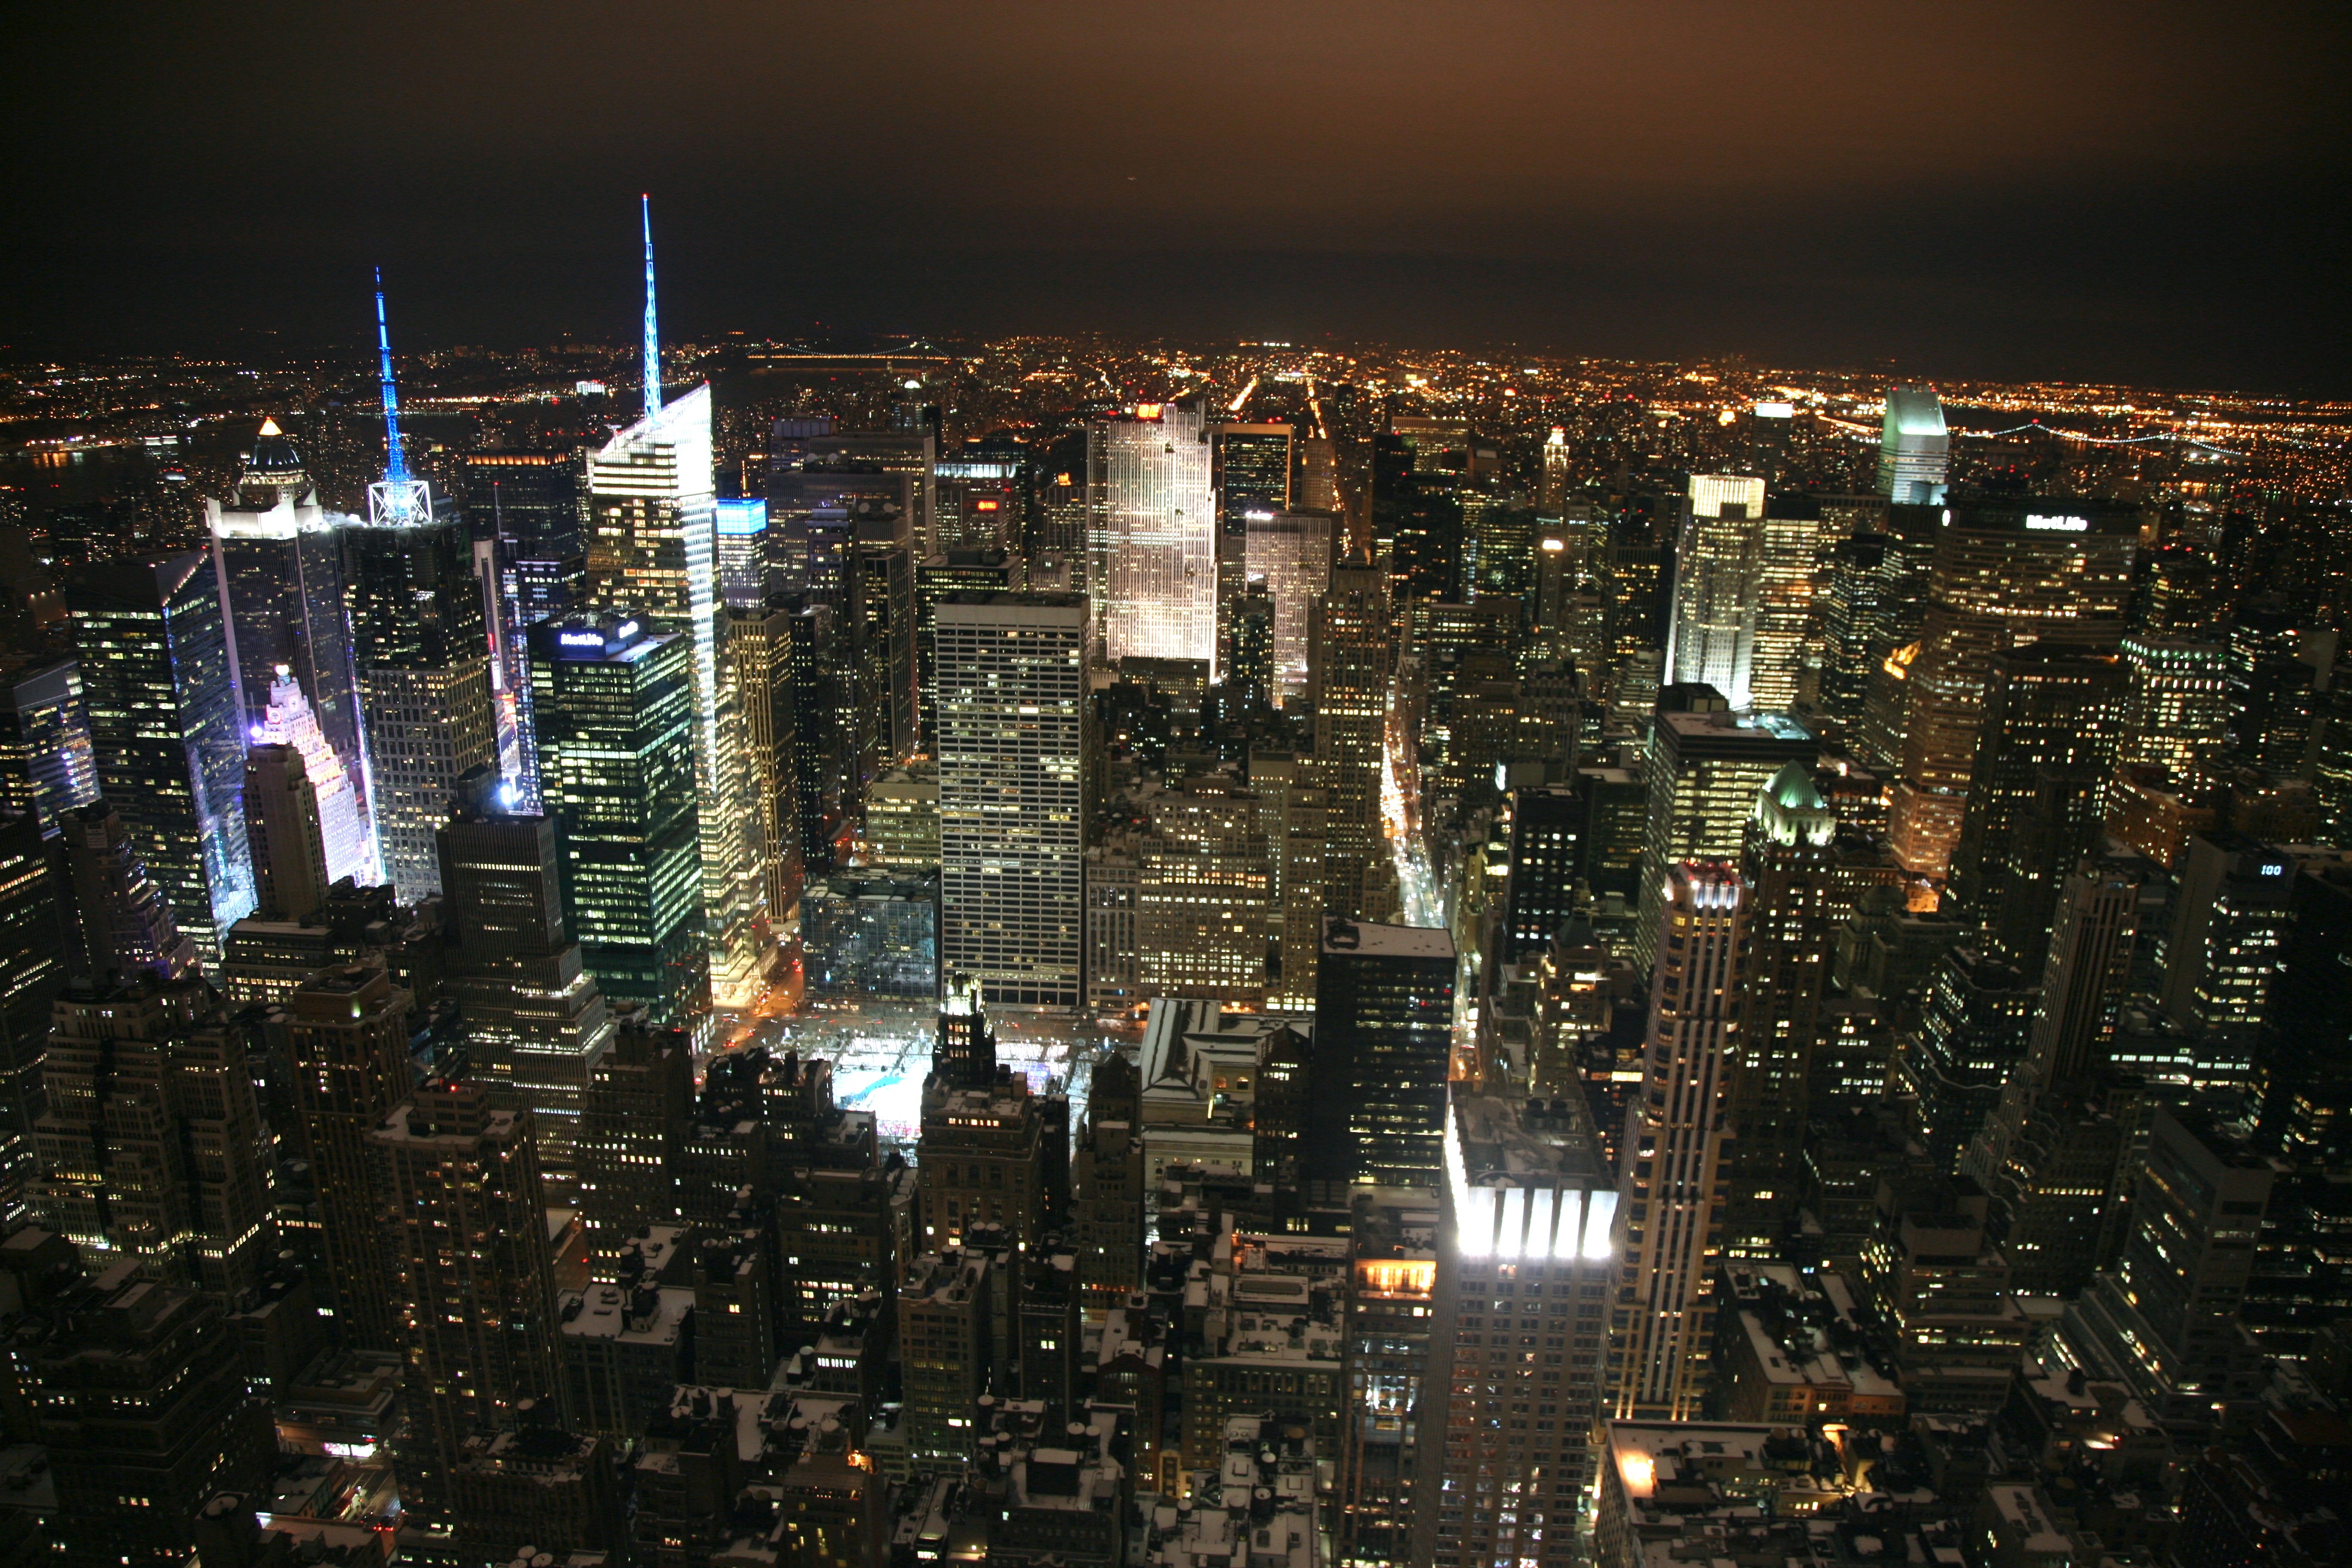
skyline, night, city, skyscraper, manhattan, cityscape, downtown, evening, reflection, nyc, newyork, empirestatebuilding, newyorkcity, ny, metropolis, empirestate, skycraper, aerial photography, urban area, human settlement, atmosphere of earth, metropolitan area